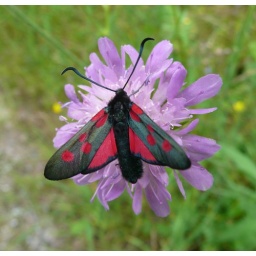
6 Spot Burnet moth on a scabious flower in St Stephan, Bernese Oberland